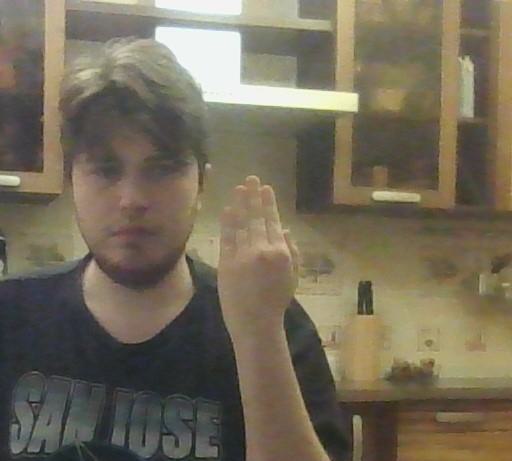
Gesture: stop_inverted